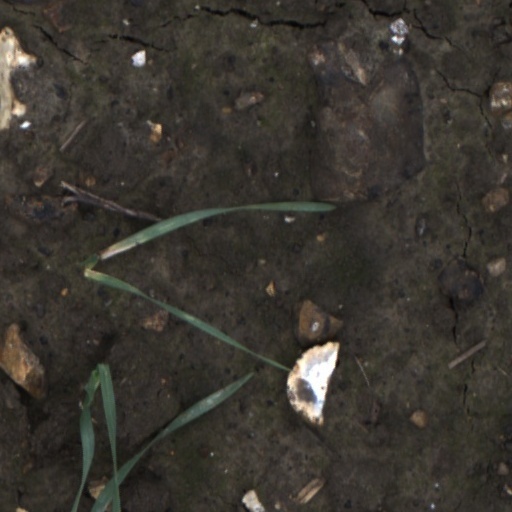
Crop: wheat